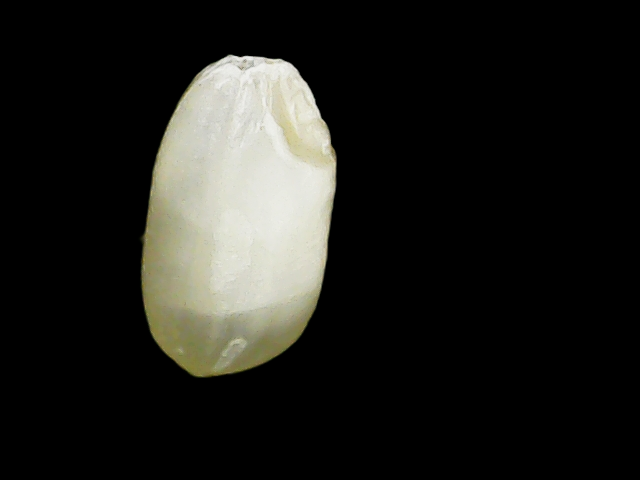
Rice variety: Binadhan8